Katja Keitaanniemi

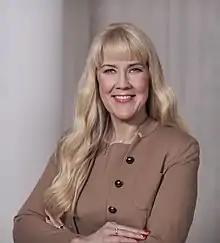

Katja Keitaanniemi (born 1973) is the CEO of OP Corporate Bank, which is the most significant subsidiary of OP Financial Group. According to Corporate Finance Institute, OP Corporate Bank is among the top corporate banks in Finland. Keitaanniemi has been on the list of Finland's most powerful female executives by the business weekly Talouselämä in 2020, 2021, 2022 and 2023.